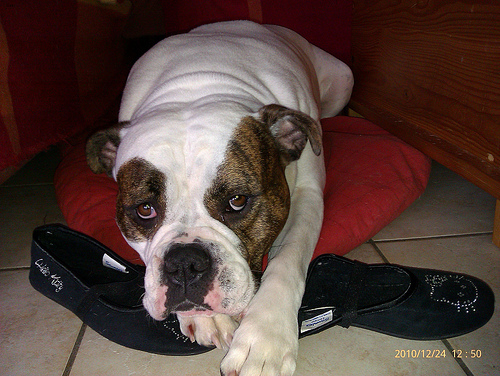
Animal: dog
Breed: american_bulldog